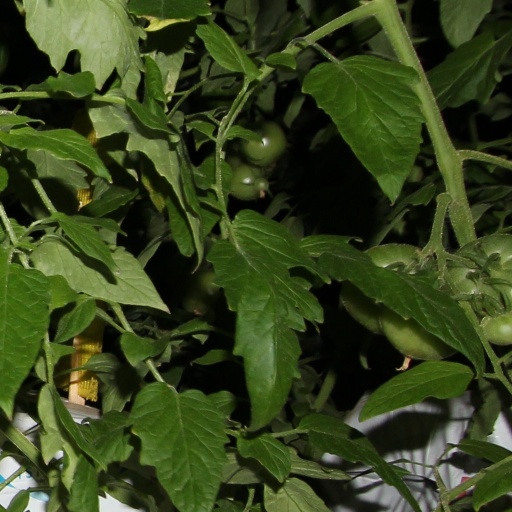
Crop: tomato